Hassanamisco Nipmuc

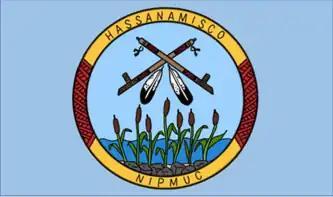
Flag of the Hassanamisco Nipmuc Band

The Hassanamisco Nipmuc Band is a state-recognized tribe in the Commonwealth of Massachusetts. They were recognized in 1976 by Governor Michael Dukakis via Executive Order 126. They were briefly known as the Nipmuc Nation, a union of the Hassanamisco Nipmuc and the Chaubunagungamaug Nipmuck bands, during their attempt to receive federal acknowledgment as a Nation. The Hassanamisco Nipmuc Band owns three and a half acres of reservation land in what is present day Grafton, Massachusetts. The Nipmuc are native to Central Massachusetts, Northeastern Connecticut, and parts of Rhode Island.